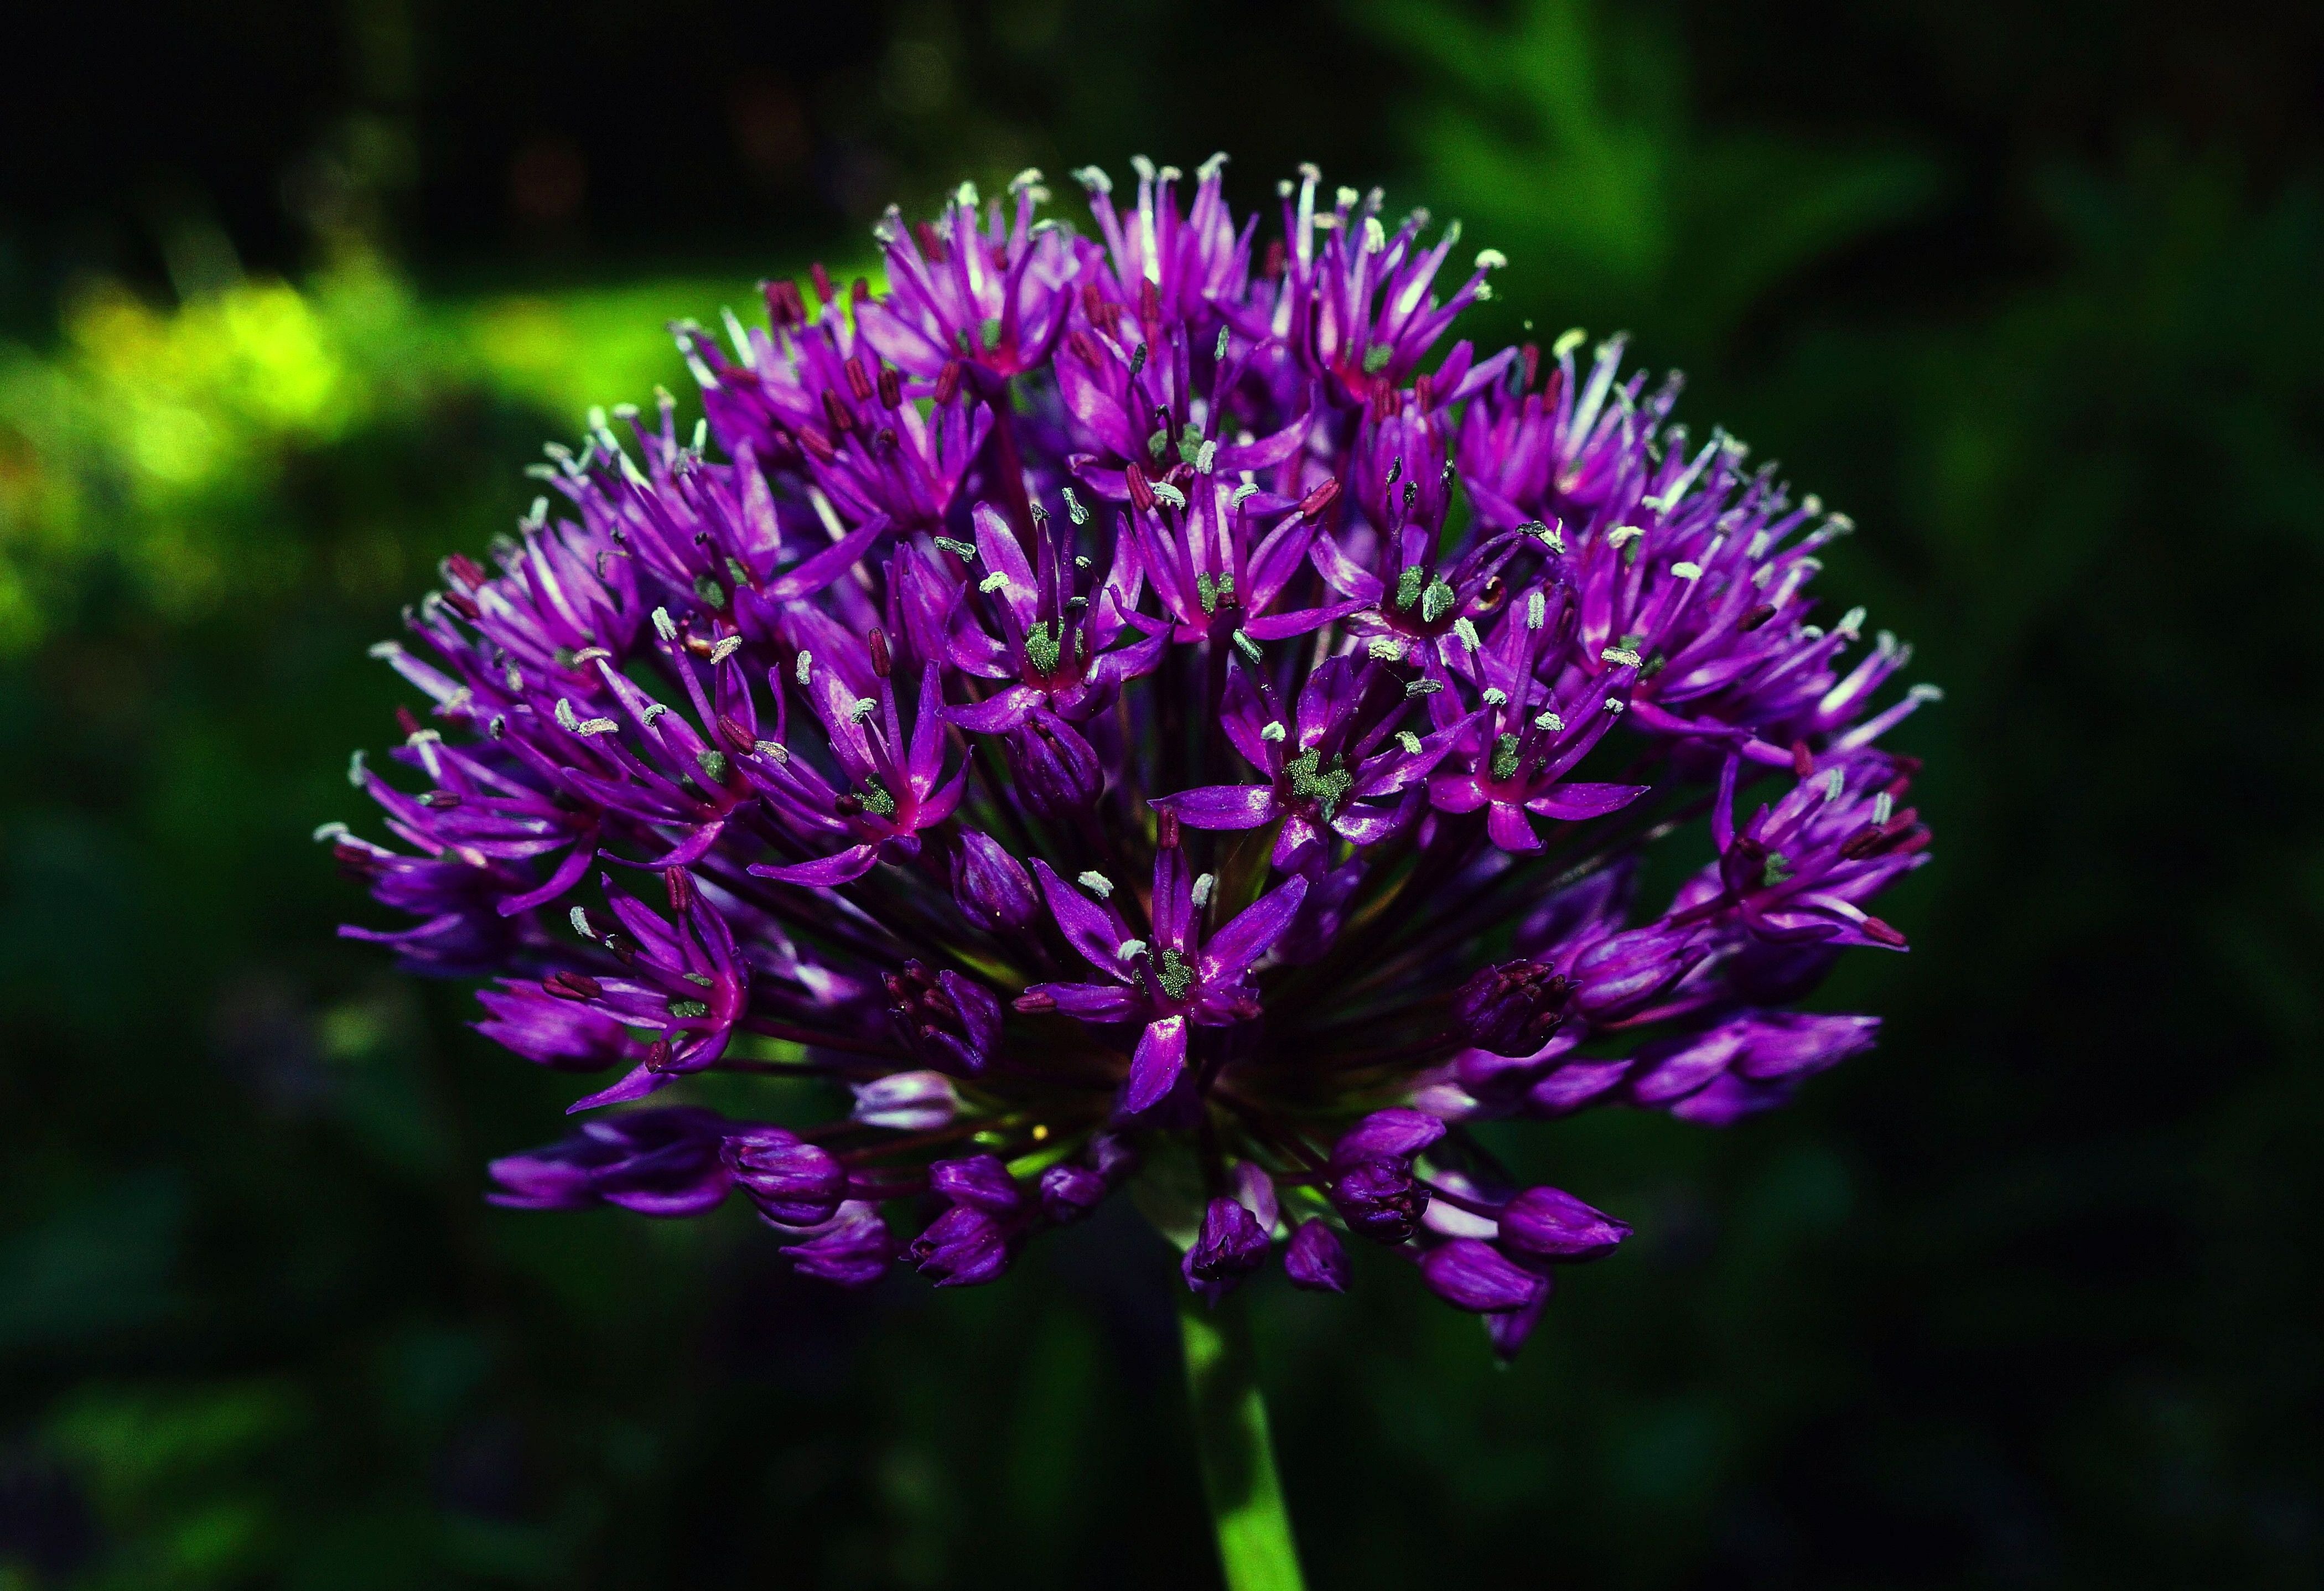
plant, flower, purple, herb, produce, botany, flora, lavender, wildflower, flowers, beautiful, macro photography, flowering plant, land plant, onion genus, english lavender, jasione montana